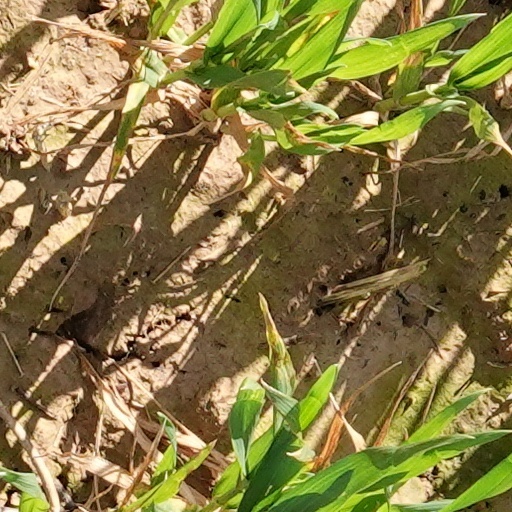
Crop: wheat